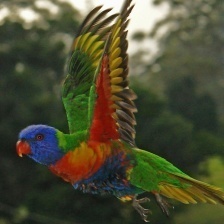
Species: RAINBOW LORIKEET
Scientific name: TRICHOGLOSSUS MOLUCCANUS
ImageNet parent category: lorikeet